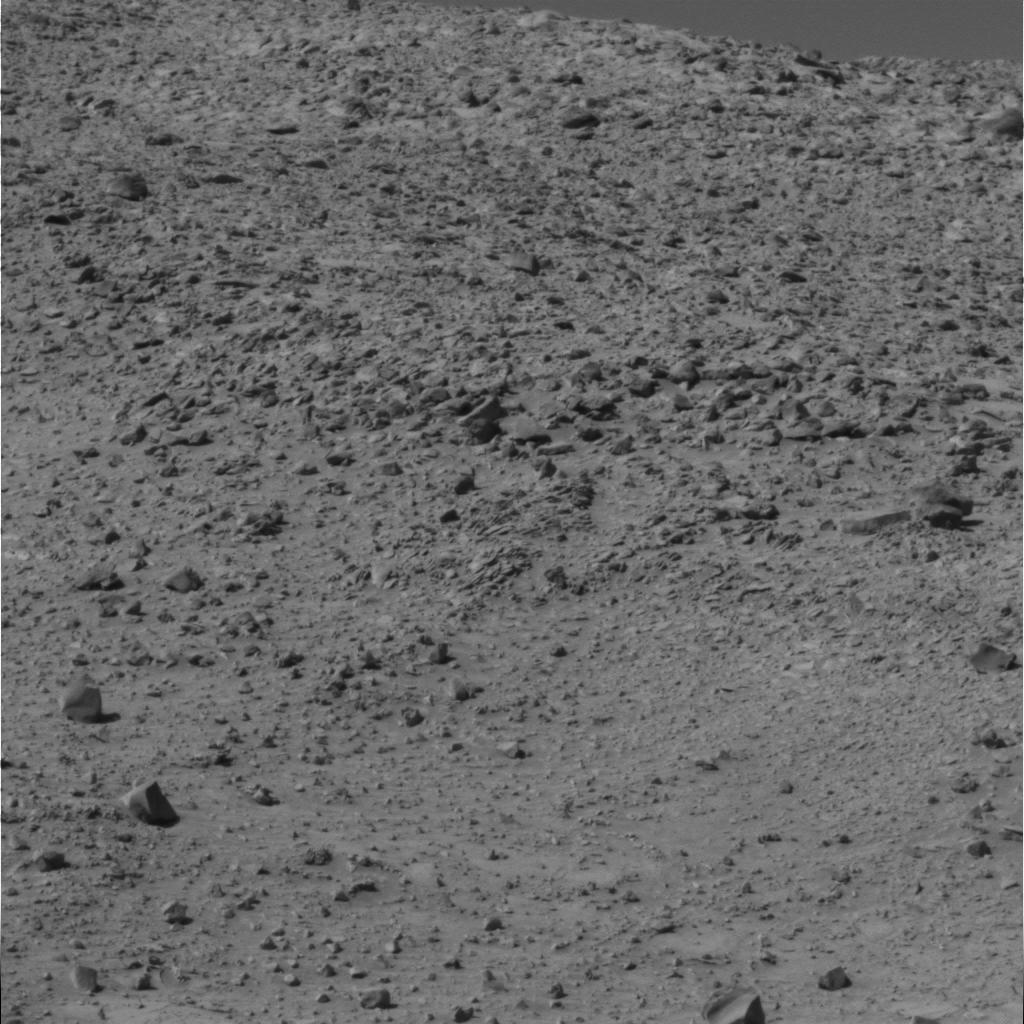
Surface features visible: Rock Outcrops, Float Rocks, Clasts, Soil, Nearby Surface